Curtiss P-40 Warhawk

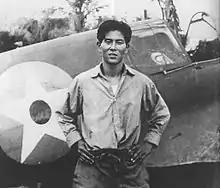
Junichi Sasai and a captured P-40B in the Dutch East Indies, 1942

The Flying Tigers, known officially as the 1st American Volunteer Group (AVG), were a unit of the Chinese Air Force, recruited from amongst US Navy, Marine Corps and Army aviators and ground crew.